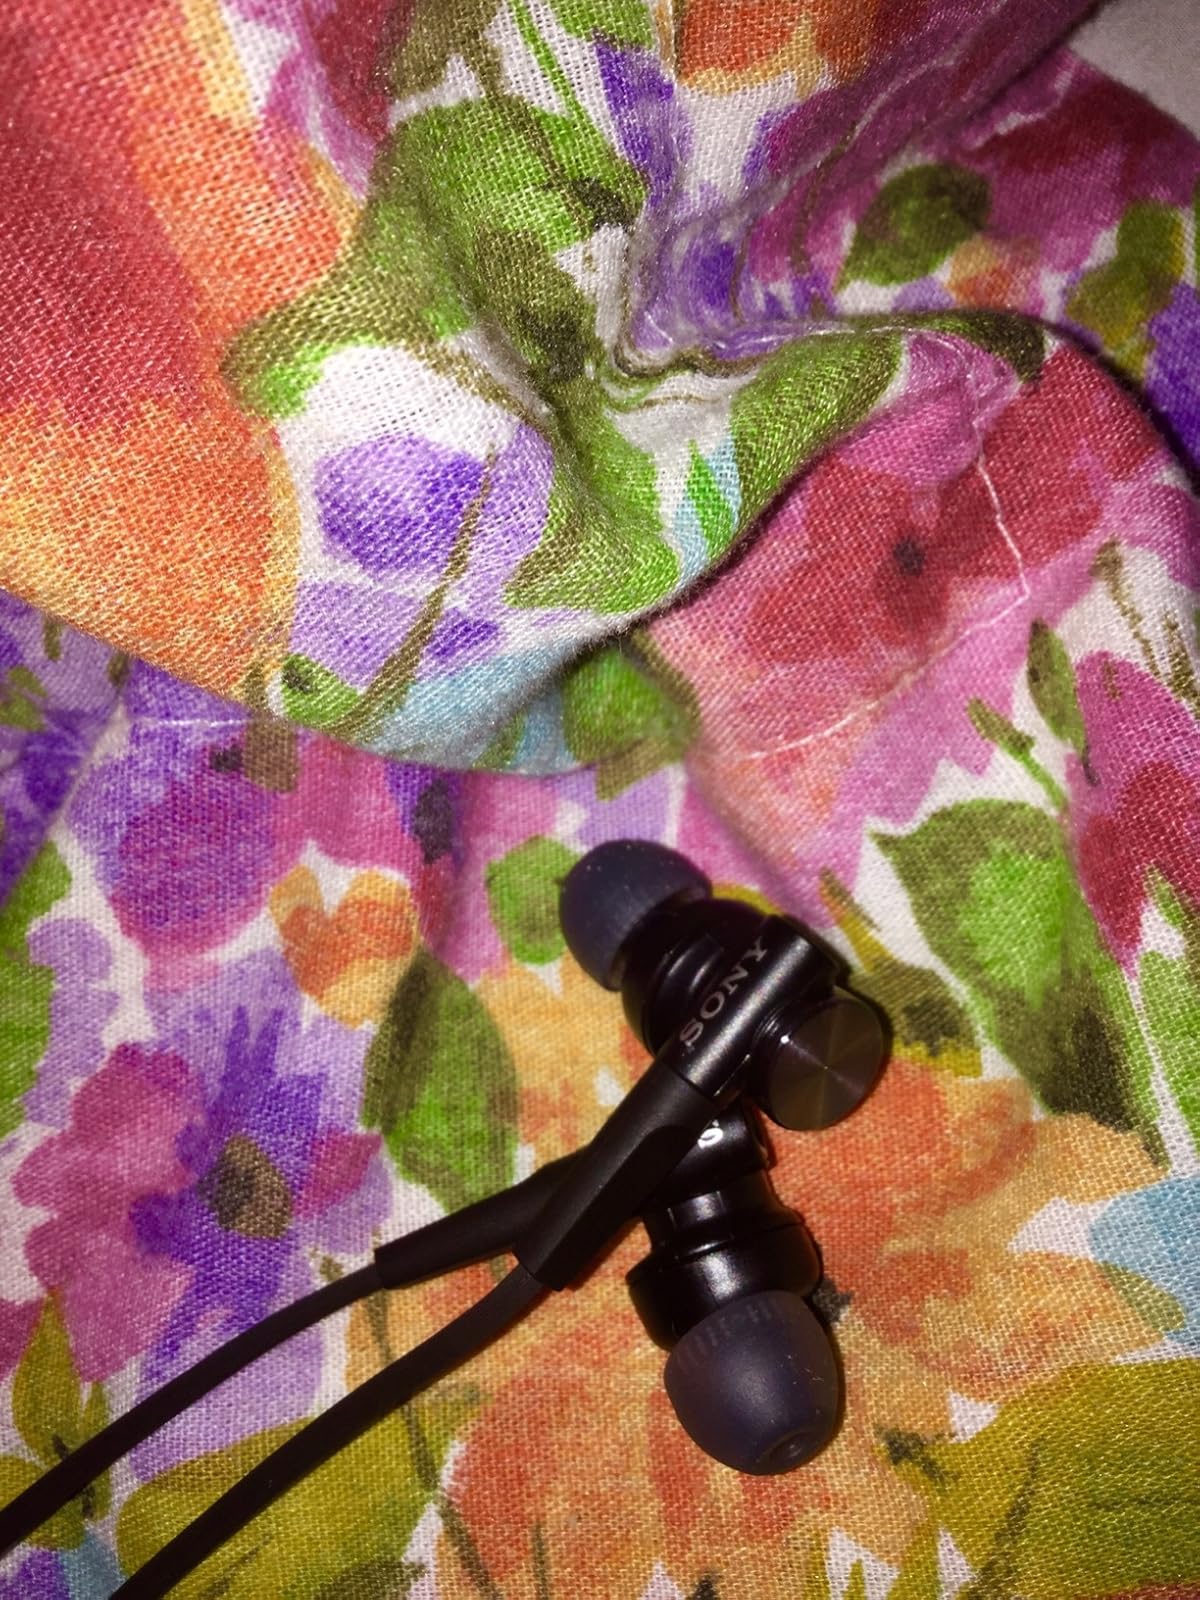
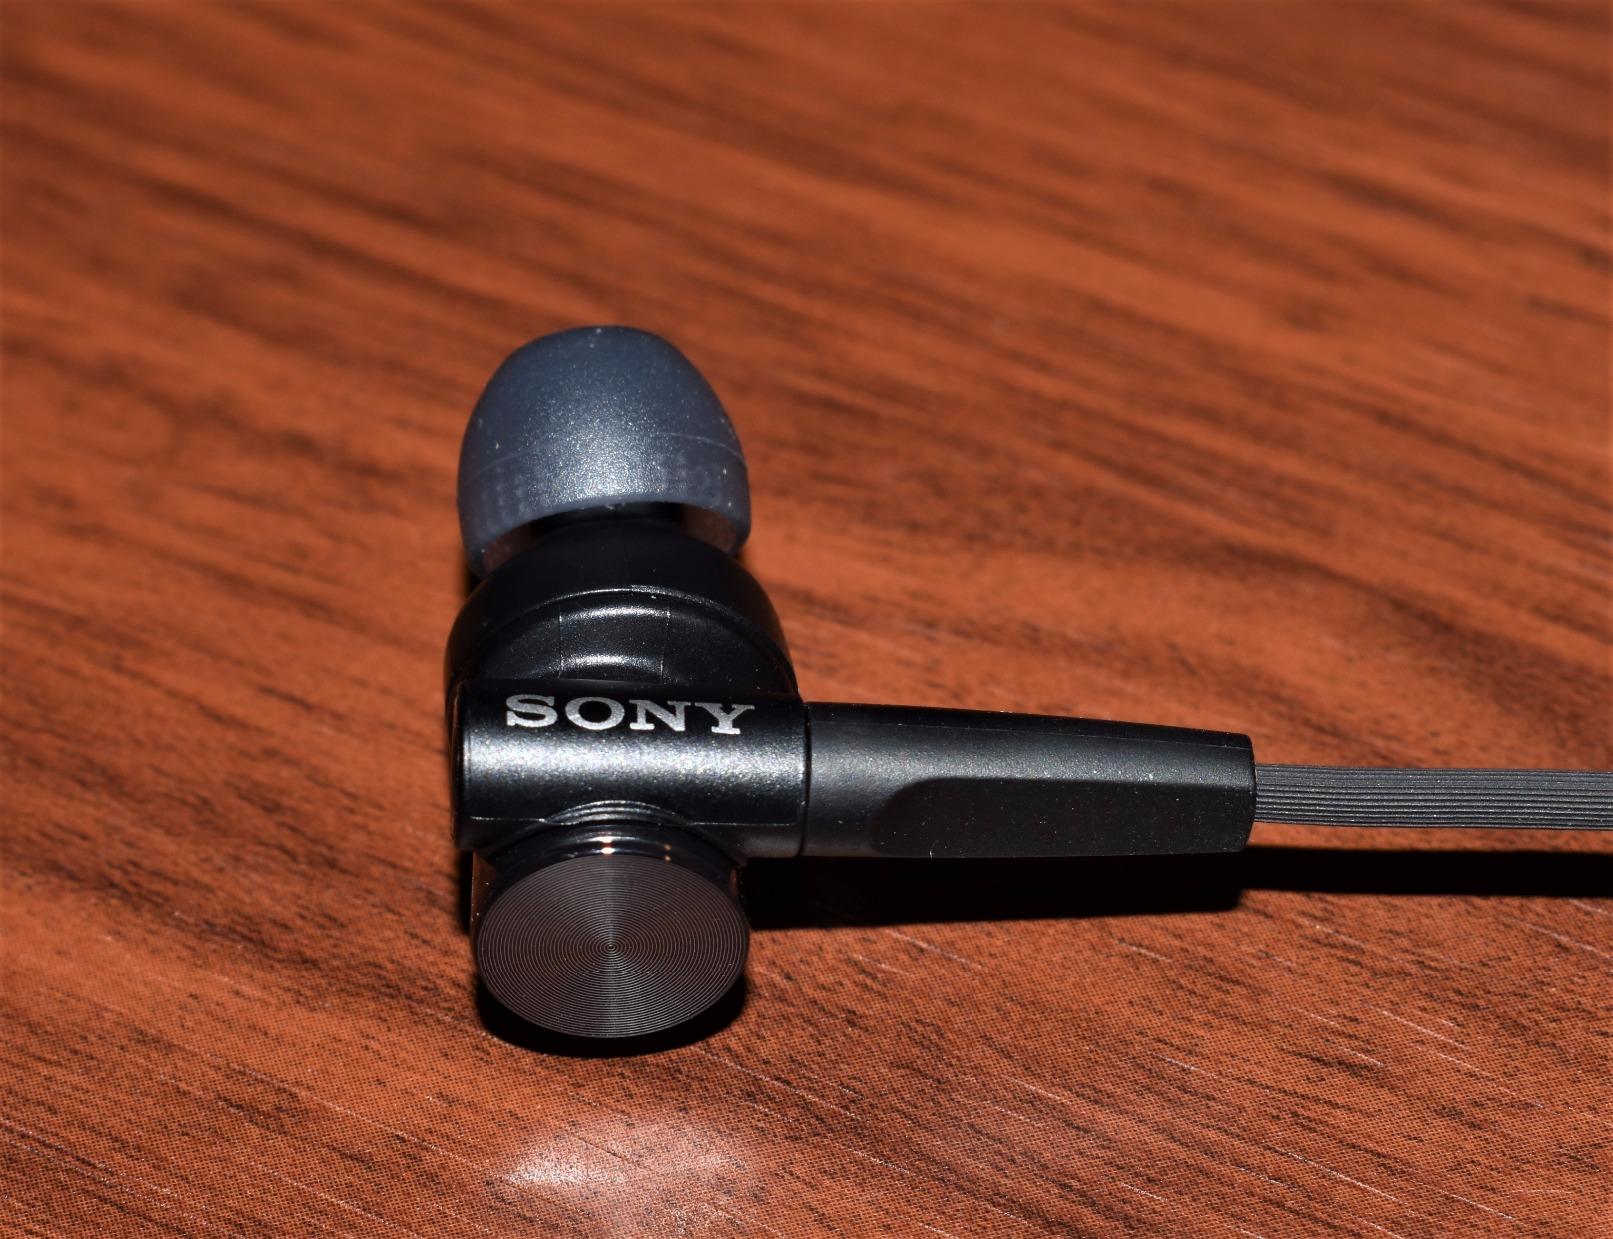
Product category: headphones
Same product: yes